Kevin Lepage

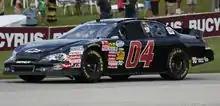
2010 Nationwide car

He began the 2009 season without a full-time ride, but after running Derrike Cope's No. 73 at Bristol, Lepage joined Jimmy Means' team at Texas in April until leaving after the June race at New Hampshire. He then joined Derrike Cope's team for the rest of the season at Chicago primarily driving the No. 78, but also occasionally driving the No. 73. Lepage also ran one race for Green Light Racing at Dover in the Camping World Truck Series finishing 33rd, his most recent start in that series to date.